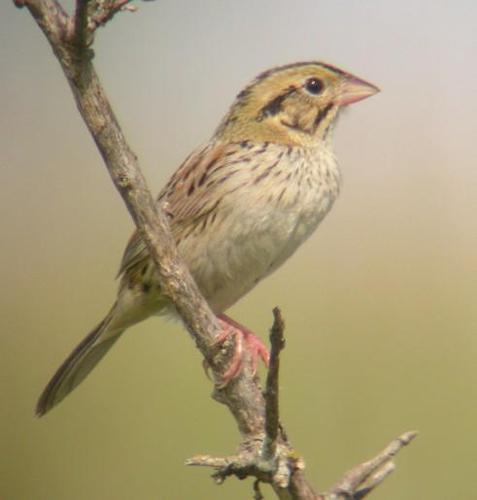
this is a bird with a white breast and a yellow head with brown streaks.
this bird has a white belly and a yellow head with an orange beak.
a small bird with a tan head,a short beak, a white chest, and pink feet.
the bird has a white breast and belly and a peach bill.
this small bird is a very pale tan color with accents of taupe and brown on it's wings.
this bird has wings that are brown with a white body
this small bird has an ecru belly with brown mottling on the breast and wings and yellowish feathers on the head.
a bird with a large beak, white belly with a yellow and black head.
this particular bird has a belly that is tan and white
this bird has wings that are brown and has a white belly
Species: Henslow Sparrow